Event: Nepal Earthquake
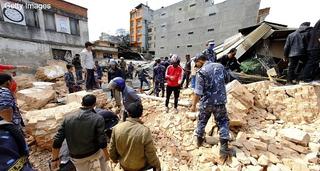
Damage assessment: damage